Jan van Essen

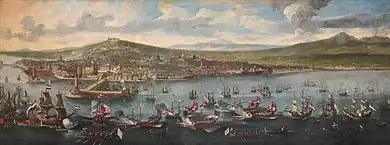
"View of the port of Naples with a review of the fleet commanded by Michiel de Ruyter"

Jan van Essen (c. 1640 in Antwerp – 1684 in Naples), was a Flemish painter known for his seascapes. After training in Antwerp, he worked in the Papal States and the Kingdom of Naples.